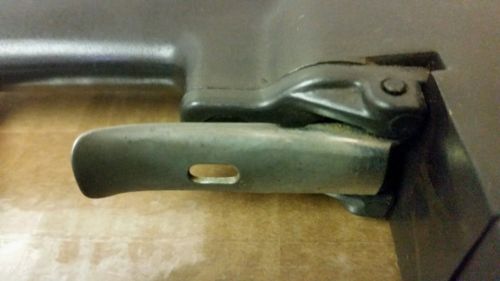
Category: stapler